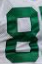
Number: 8